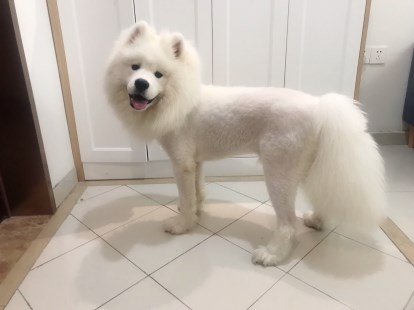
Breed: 2192-n000088-Samoyed